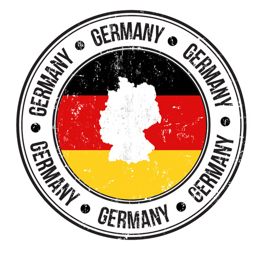
grunge rubber stamp with flag , map and the word country written inside , vector illustration vector